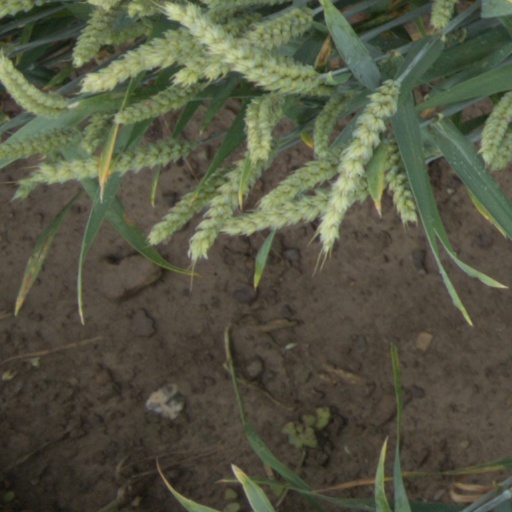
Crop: wheat